Sky position (RA, Dec in degrees): 176.397, 3.232
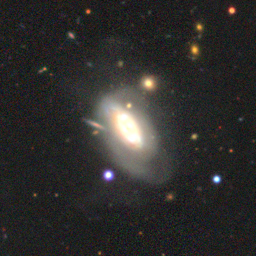
Galaxy morphology: Unbarred Loose Spiral Galaxies